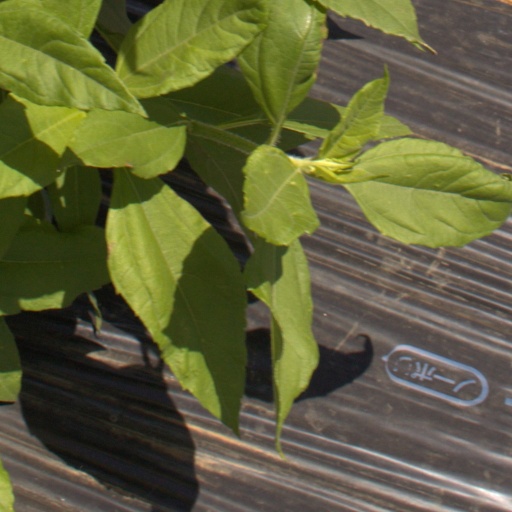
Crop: Jerusalem artichoke